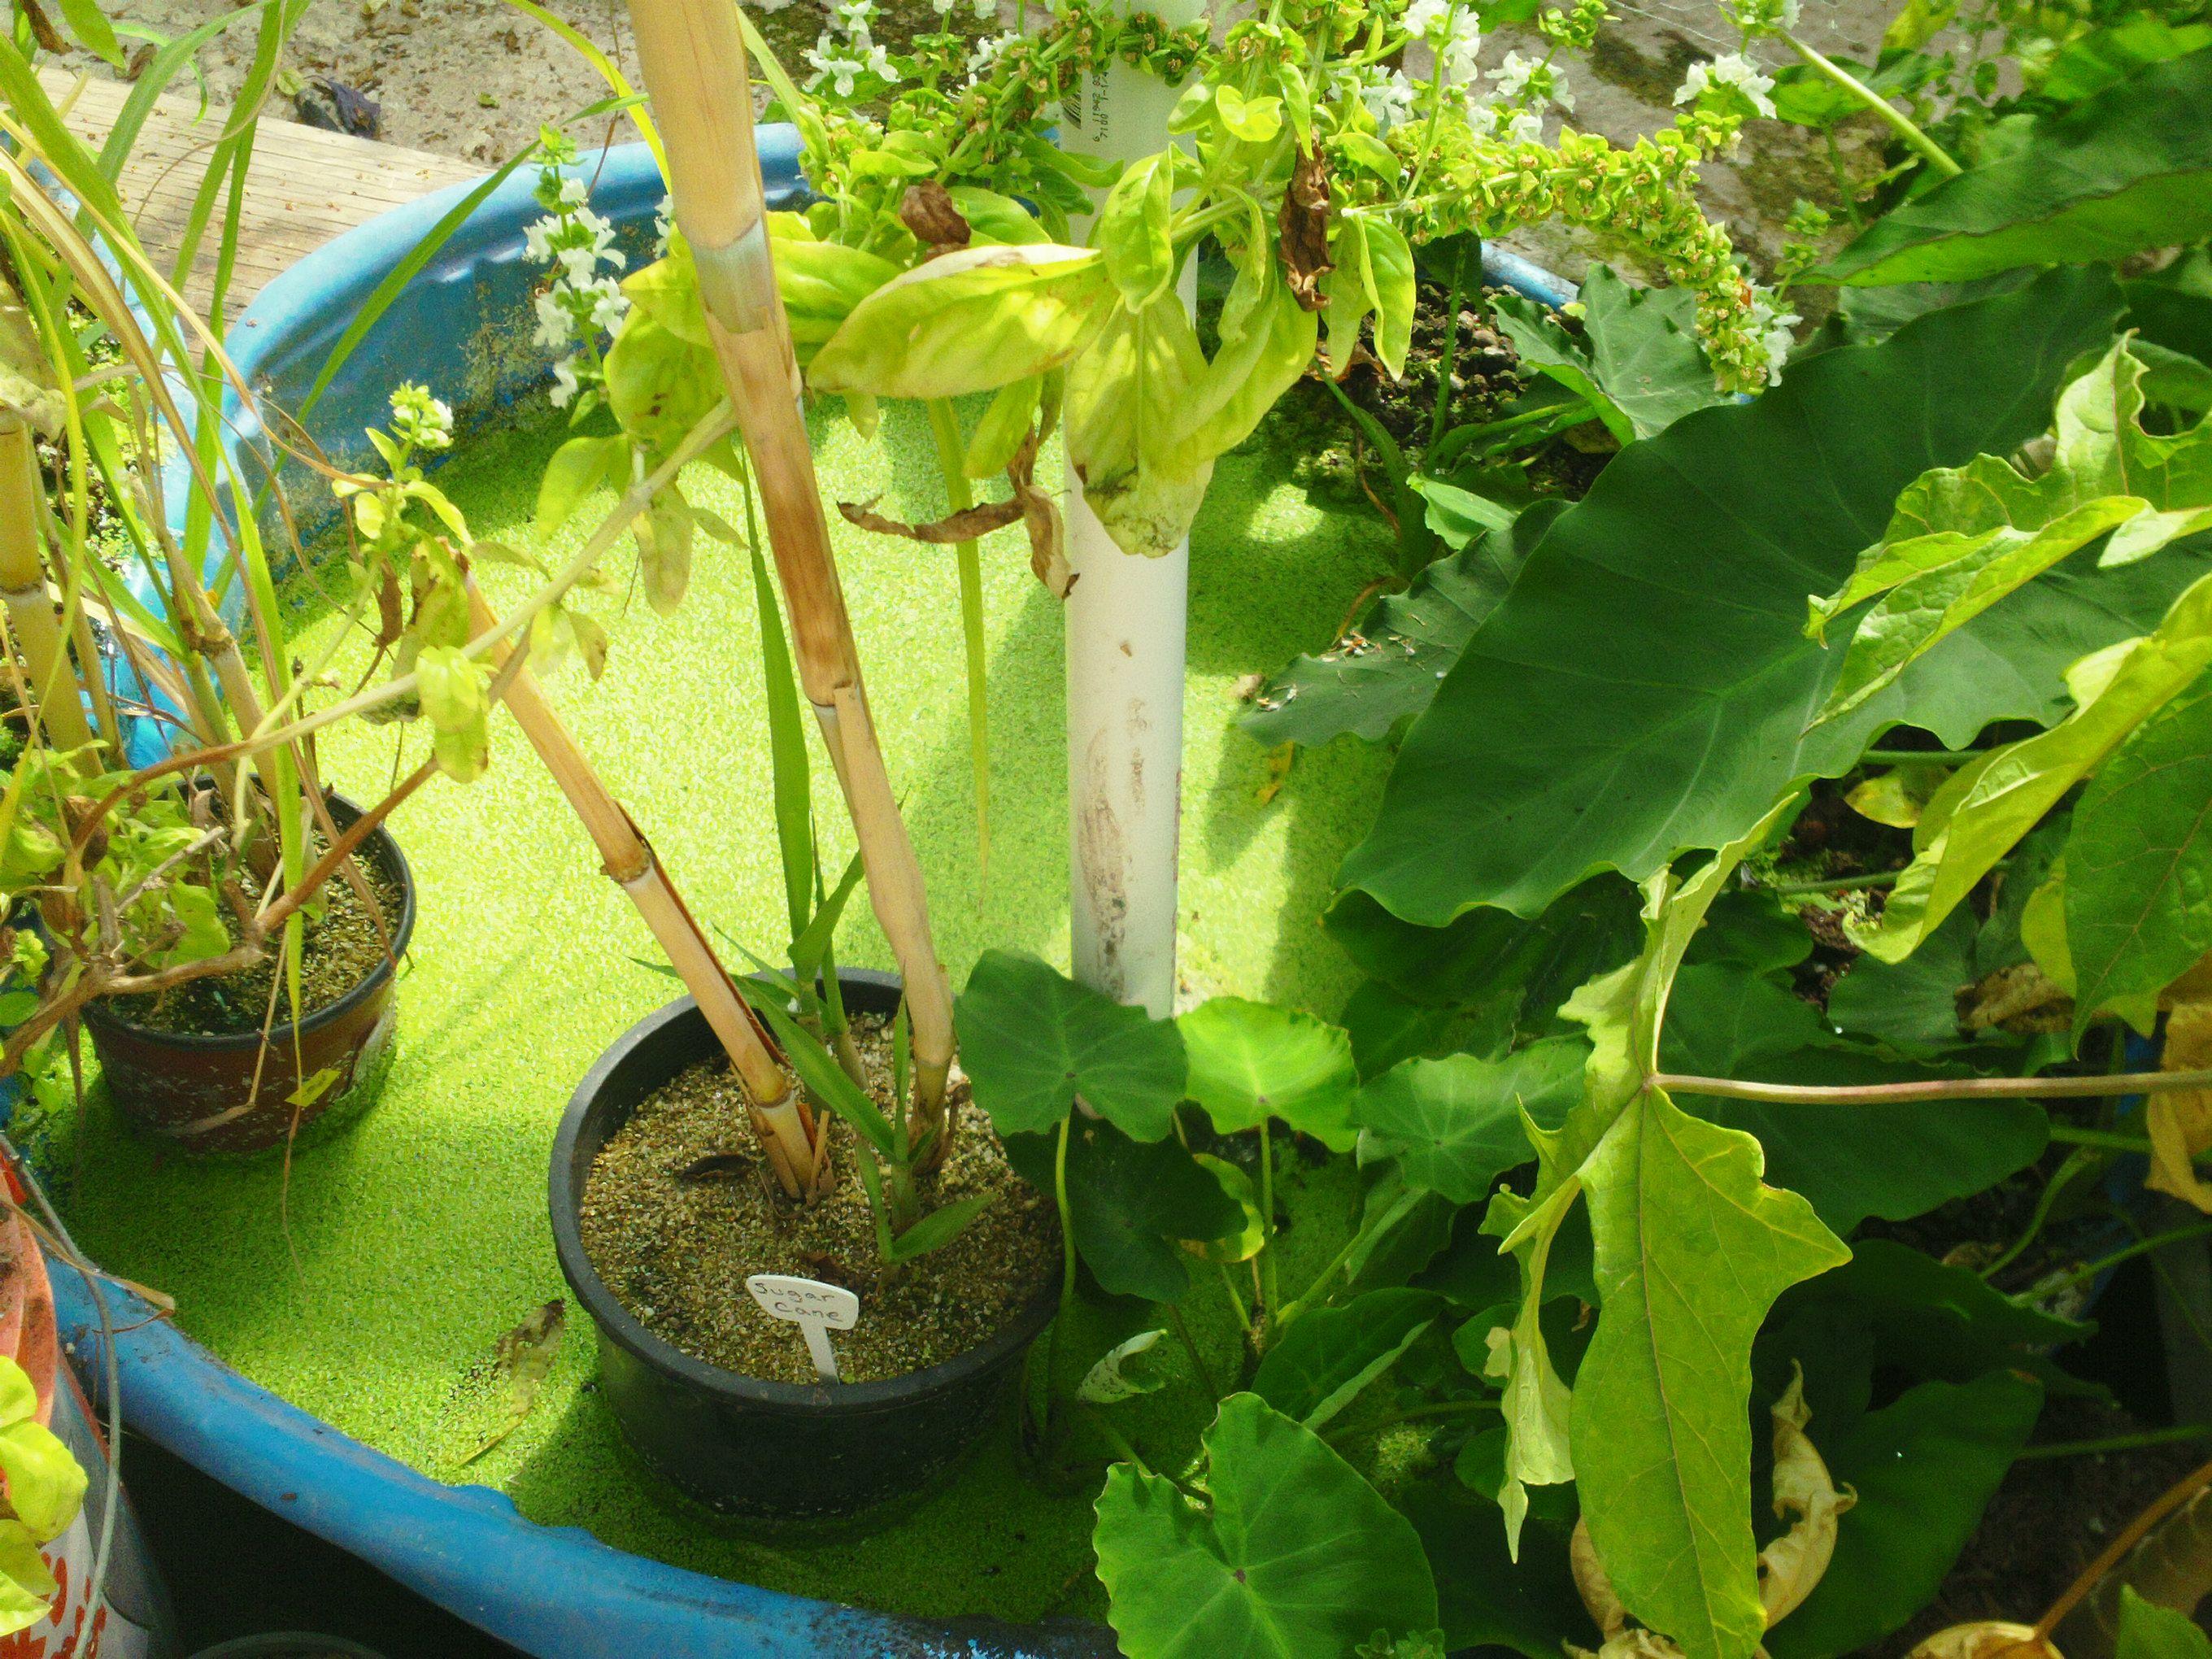
Majani ya mimea ni kijani kibichi na mengine yaliyo kauka yameota kuzunguka bomba  jeupe lililo simama wima katikati ya sehemu ya plastiki yenye maji ya kijani yaliyofunikwa na mwani  kuna mitungi ya plastiki  iliyojaa udongo pembeni mwa bawa hili  ikiwa na mimea tofauti kama vile majani ya munaa na mimea ya majani mapana.